Archelaus of Cappadocia

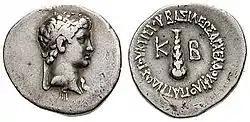

Archelaus (fl. 1st century BC and 1st century, died 17 AD) was a Roman client prince and the last king of Cappadocia. He was also husband of Pythodorida, Queen regnant of Pontus.